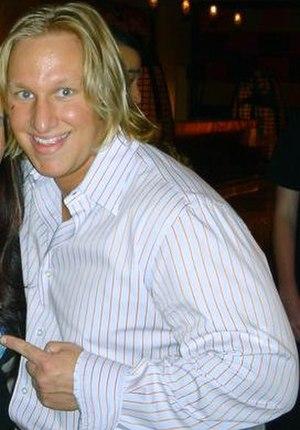
Terry Ray Gordy, Jr. est un catcheur américain mieux connu sous le nom de Slam Master J. Il a été employé à la World Wrestling Entertainment dans la division WWE SmackDown. Il est le fils du catcheur Terry Gordy.